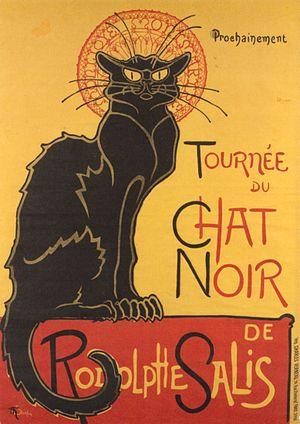
Rodolphe Constant Maximin Salis, né le 29 mai 1851 à Châtellerault et mort le 20 mars 1897 à Naintré, est un cabaretier français.
La robe noire du chat est due aux poils noirs et à la peau également pigmentée.